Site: brandenburg
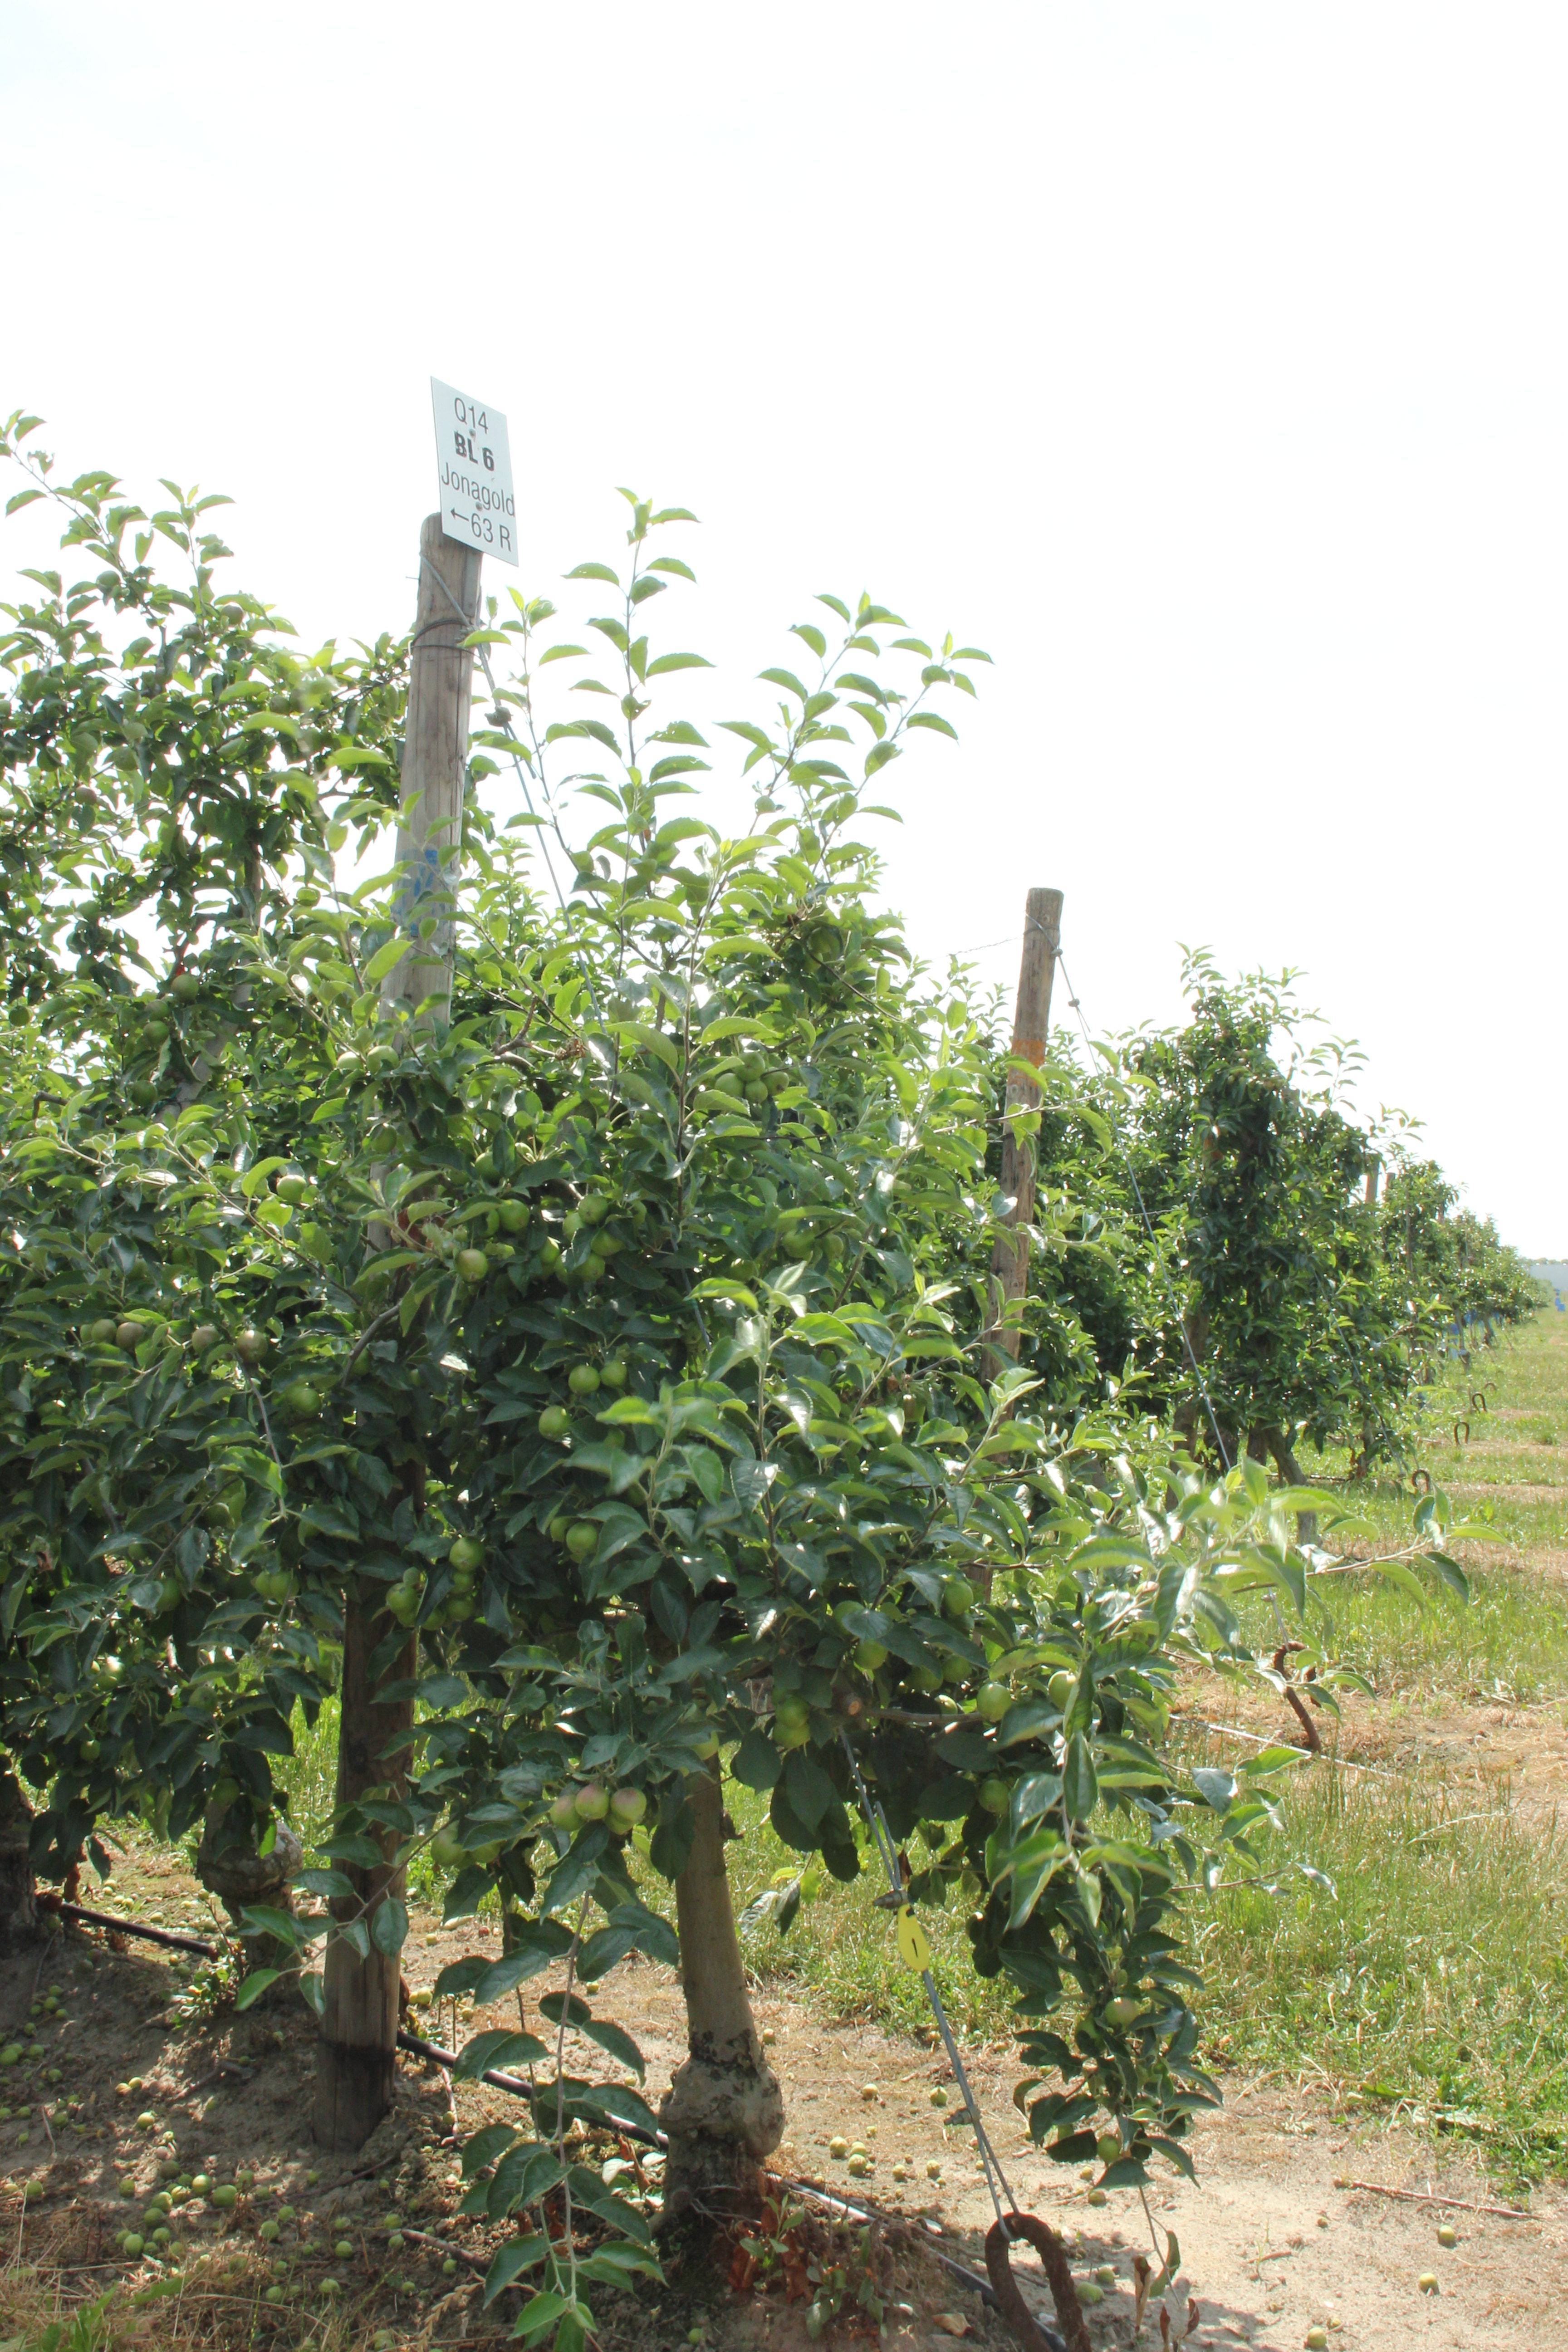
Growth stage (BBCH 74): Development of fruit